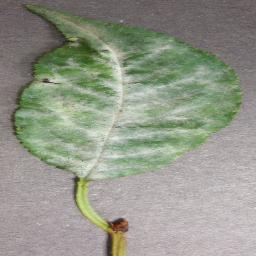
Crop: cherry
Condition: (including_sour)_powdery_mildew